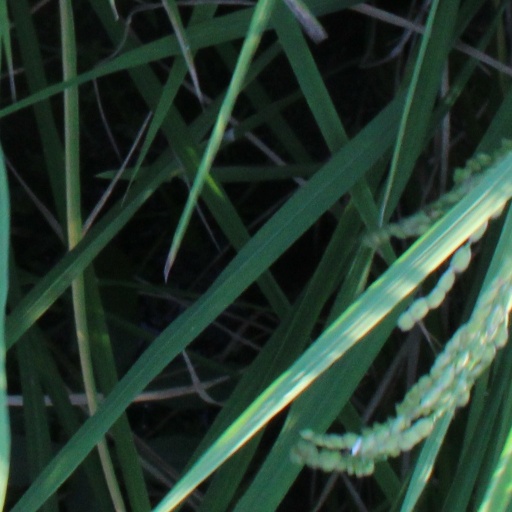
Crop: rice